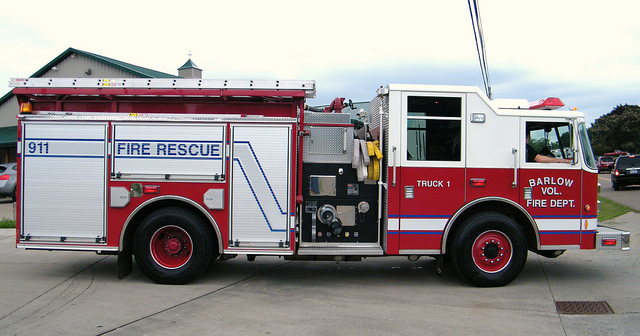
user: Given an image and a question. Answer the question in a short answer. Question: What kind of truck is this? Short Answer:
assistant: fire truck